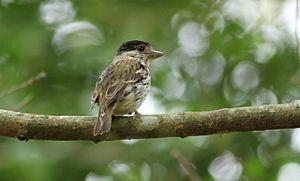
L'Eurylaime du Cap est une espèce de passereaux appartenant à la famille des Eurylaimidae.